Modern history of Saudi Arabia

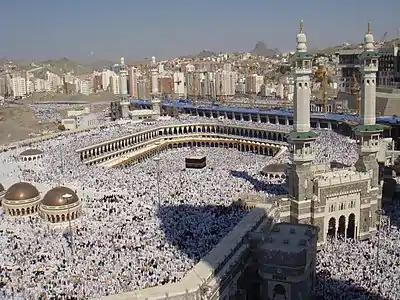
Pilgrims at the Al-Haram Mosque at the beginning of the 2008 Hajj

In 2005, King Fahd died and his half-brother, Abdullah ascended to the throne. Despite growing calls for change, the king continued the policy of moderate reform.